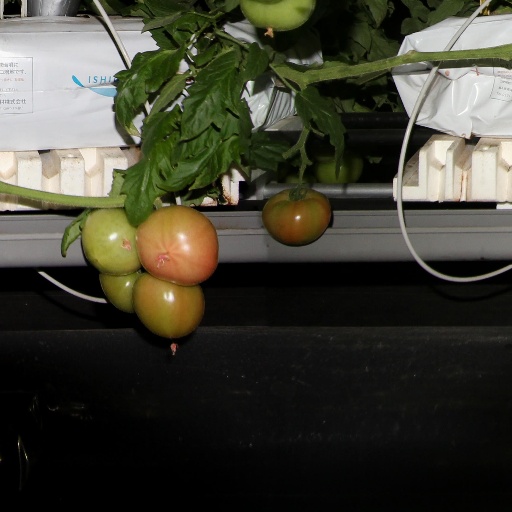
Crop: tomato